Recife

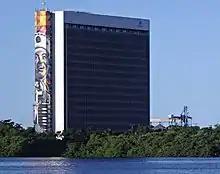
Town hall of Recife. A mural by Eduardo Kobra depicts Luiz Gonzaga.

Recife has a tropical forest. Rainforests are characterised by high rainfall, with definitions setting minimum normal annual rainfall between and . The soil can be poor because high rainfall tends to leach out soluble nutrients. There are several common characteristics of tropical rainforest trees.